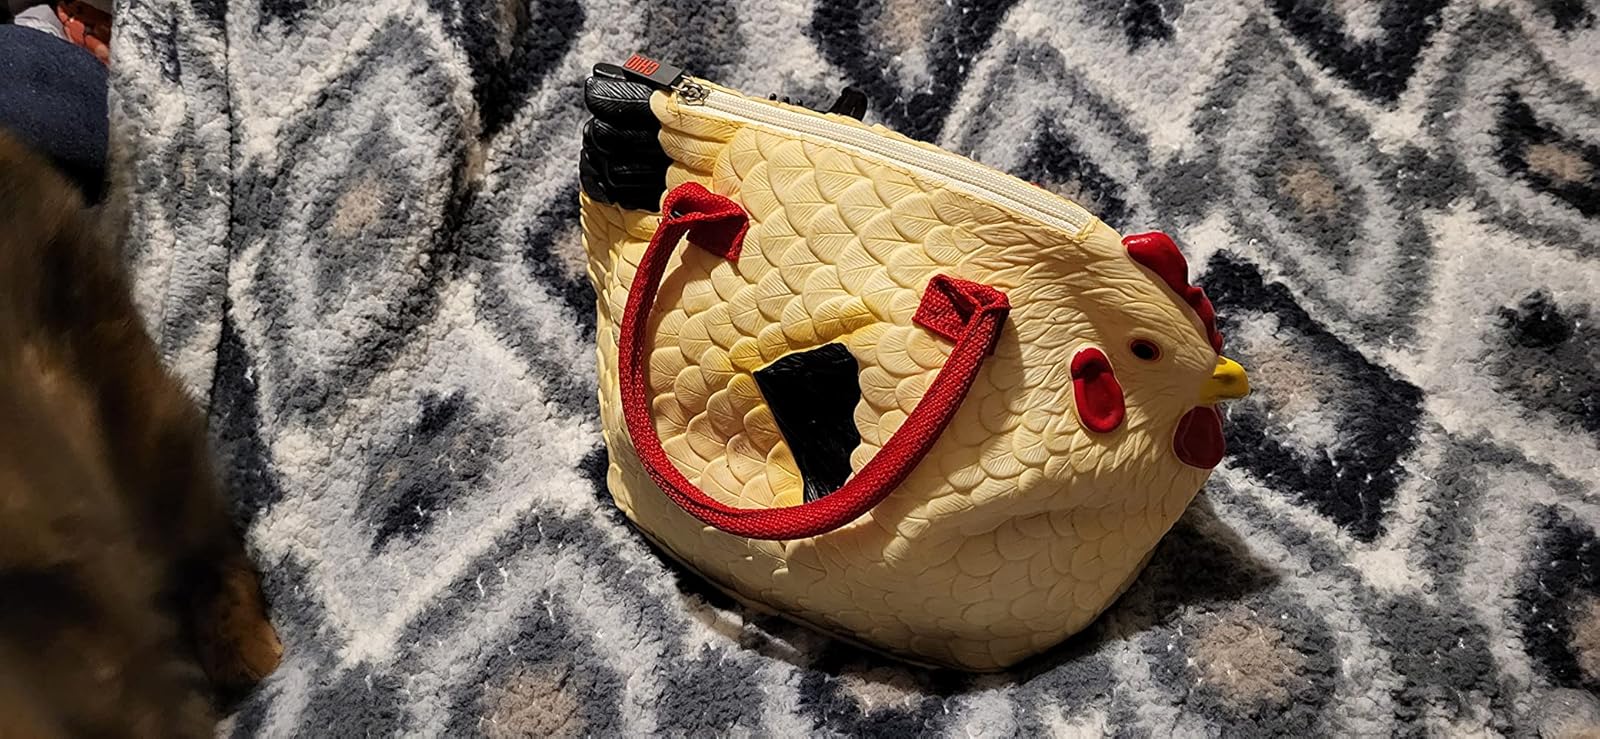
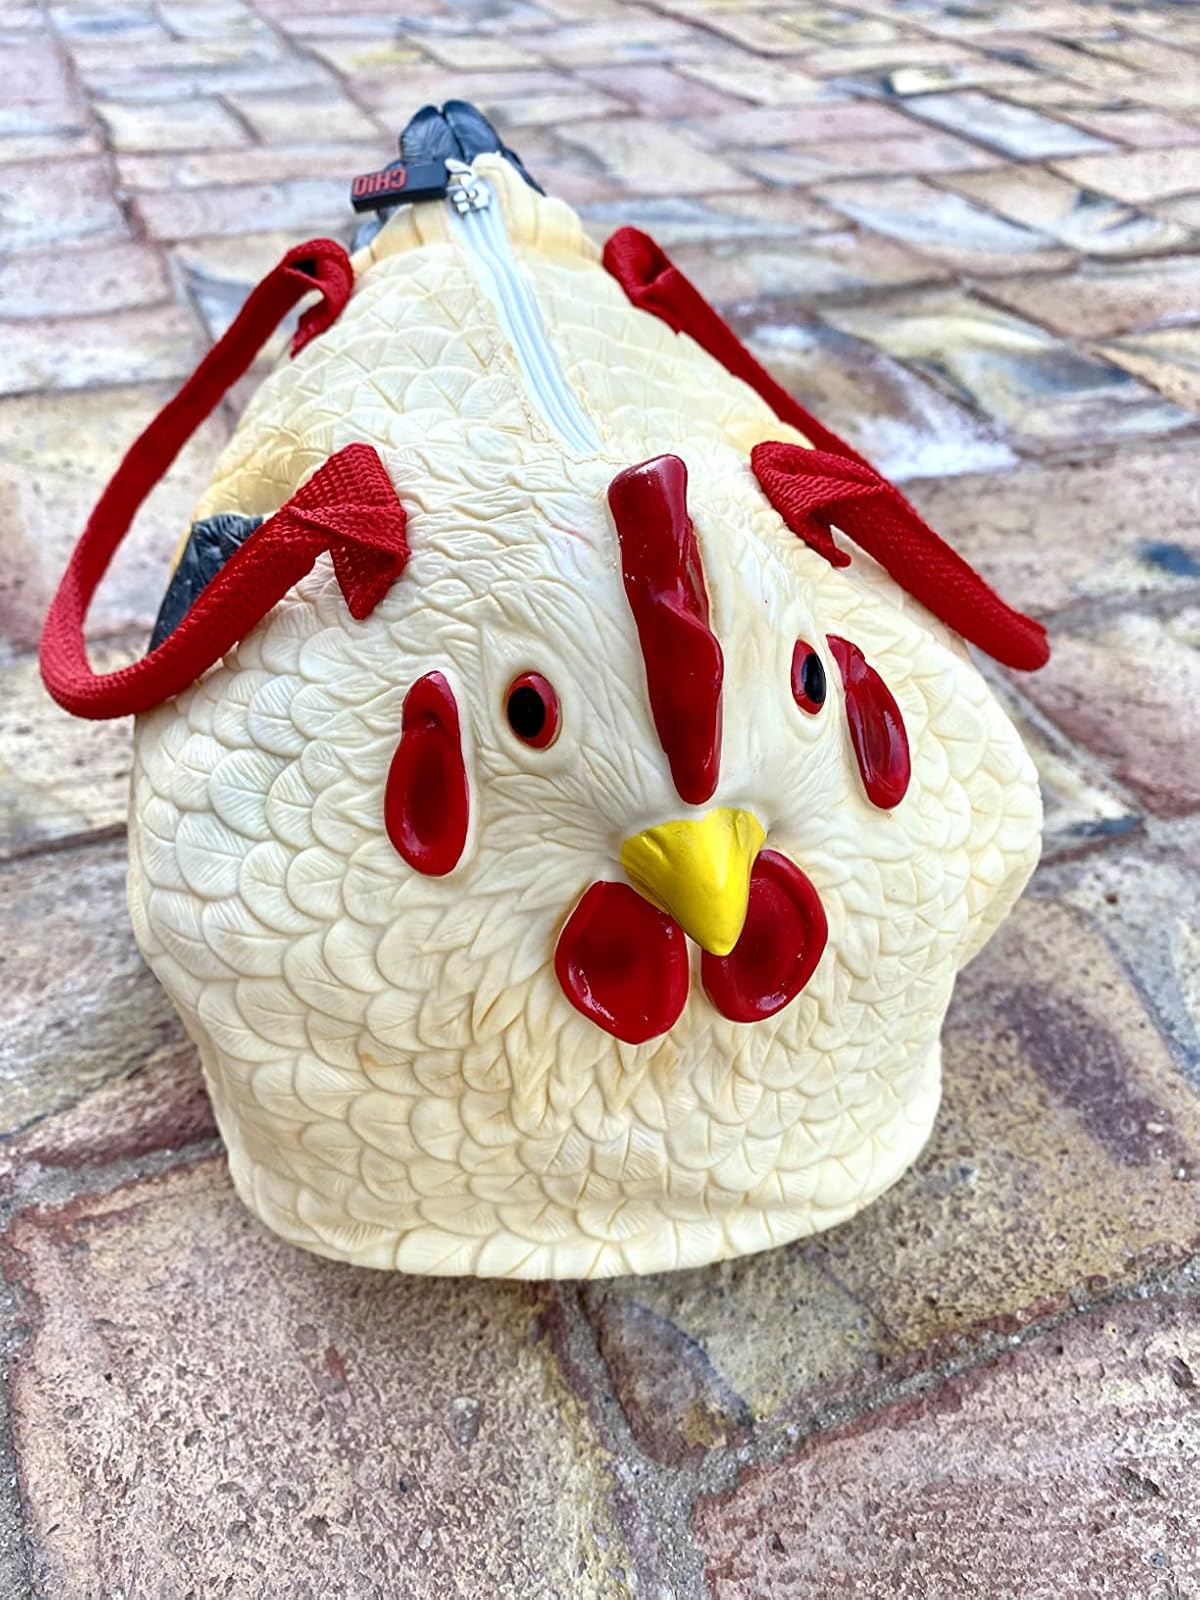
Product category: accessories_handbag
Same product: yes